Léonie Léon

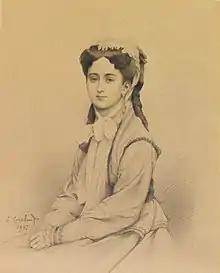
Léonie Léon (1875) by Jean Corabœuf

Léonie Léon (6 November 1838, Paris – 14 November 1906 Paris) was a French courtesan, best known for being the mistress of statesman Léon Gambetta.